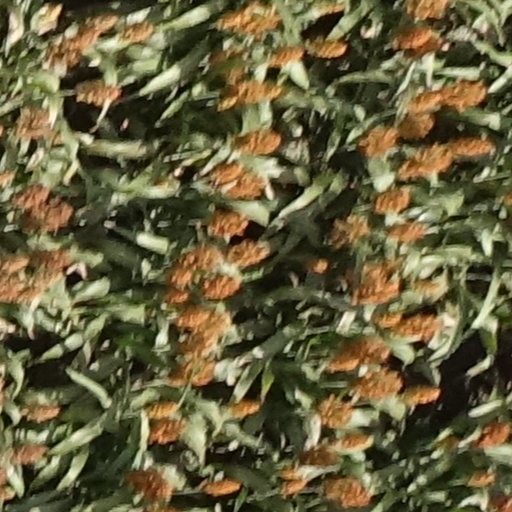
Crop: sorghum